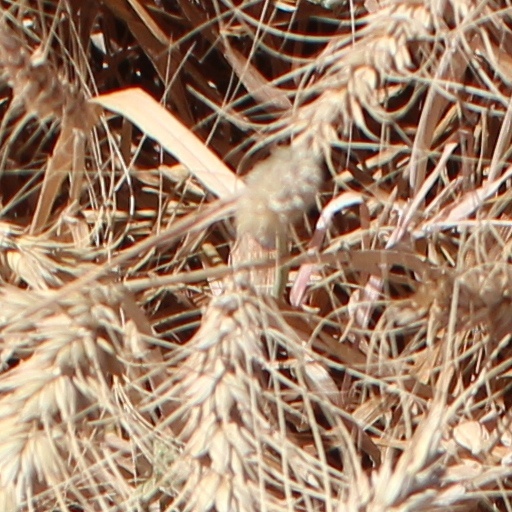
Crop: wheat